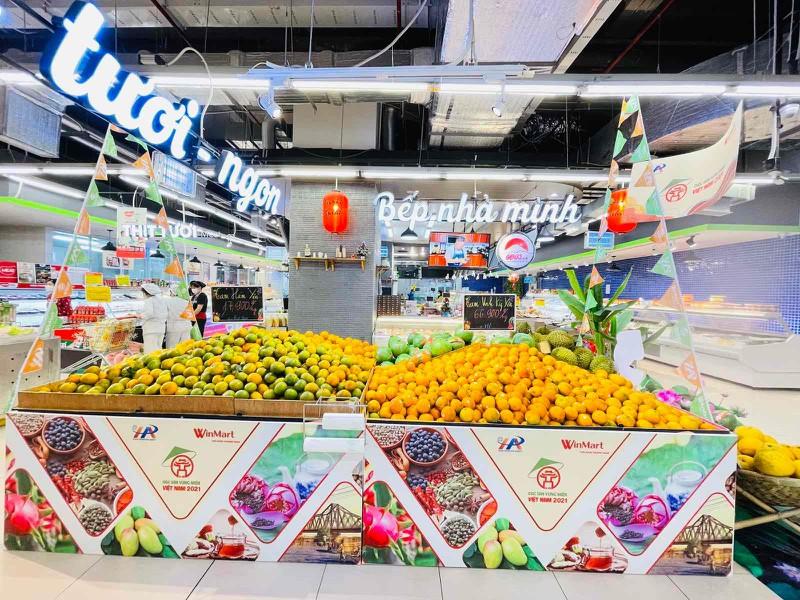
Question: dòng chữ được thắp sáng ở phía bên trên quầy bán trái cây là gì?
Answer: tươi - ngon, bếp nhà mình